When You're Strange

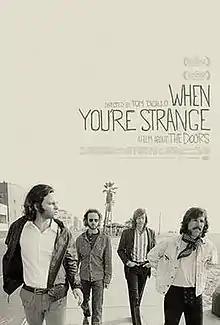
Theatrical poster

When You're Strange is a 2009 music documentary film about the American rock band the Doors. It was written and directed by Tom DiCillo and narrated by Johnny Depp. The film covers the band's formation in 1965, its development over the next two years, the release of its debut album and subsequent albums, and vocalist Jim Morrison's extensive use of alcohol and drugs, which led to his death in Paris in July 1971. The film features archival footage of rehearsals, TV broadcasts and concert performances, private cine-film and the background to Morrison's arrest at a 1969 Miami concert and later trial. It also includes the first public release of material from Morrison's 1969 featurette "".